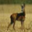
Label: deer